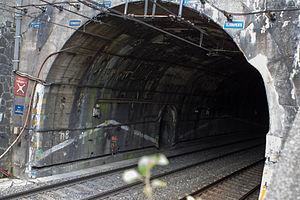
Le tunnel ferroviaire du Fréjus relie, à une altitude moyenne de 1 123 m, Modane dans la vallée de la Maurienne et Bardonnèche dans le haut val de Suse, sur la ligne de Culoz à Modane pour la partie française et sur la ligne du Fréjus pour la partie italienne.